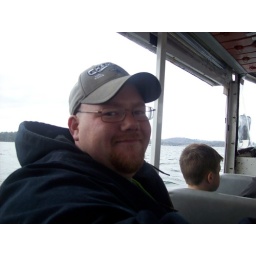
Kc on the ducks while in the water